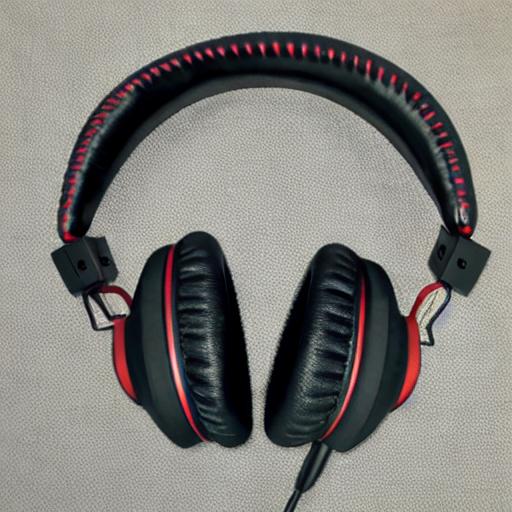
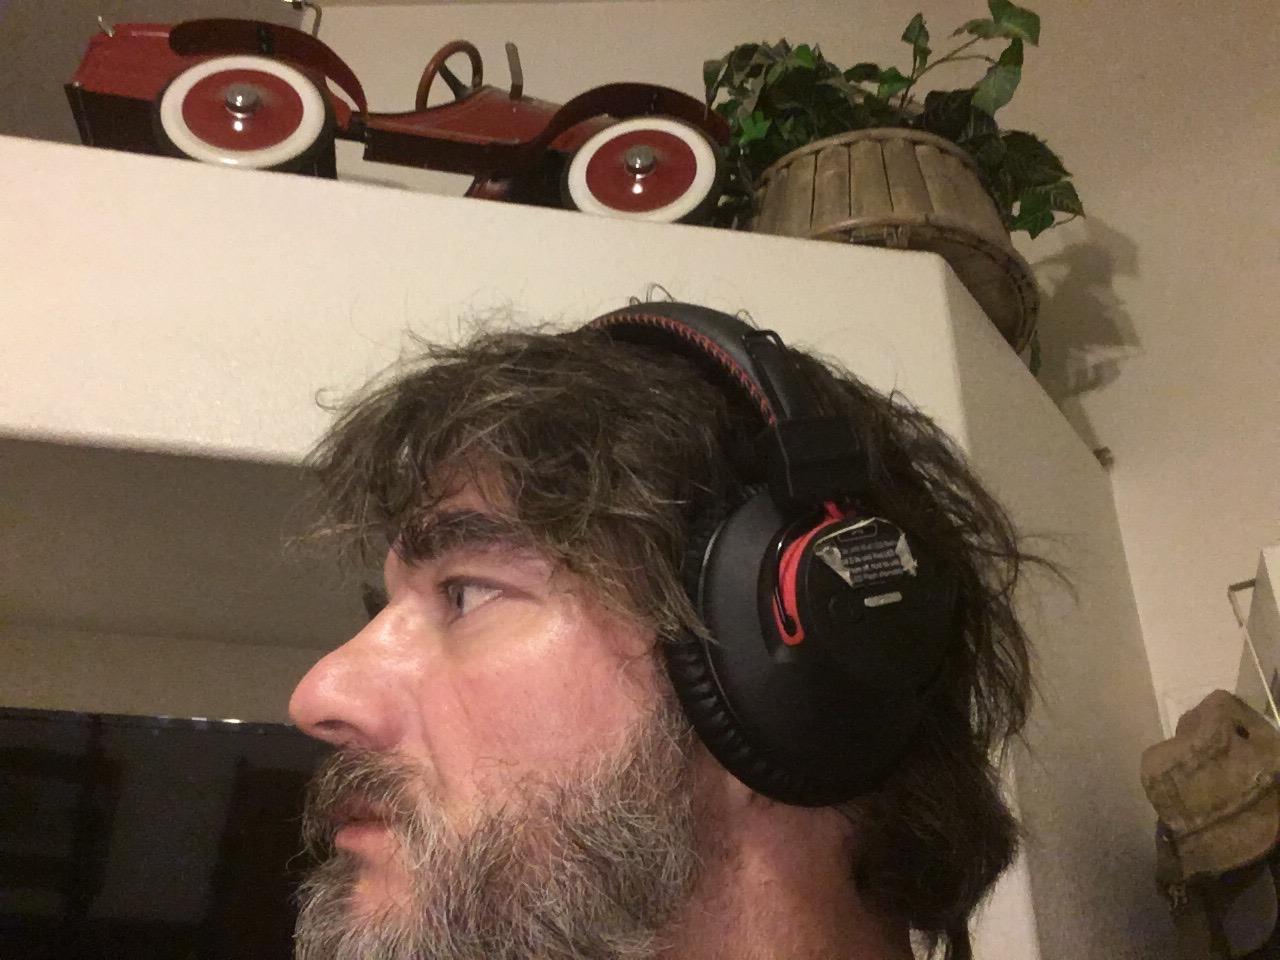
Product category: headphones
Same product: no